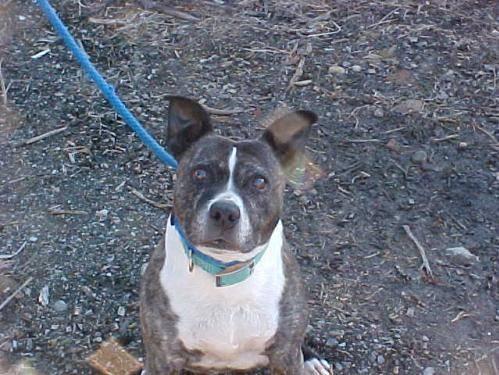
dog